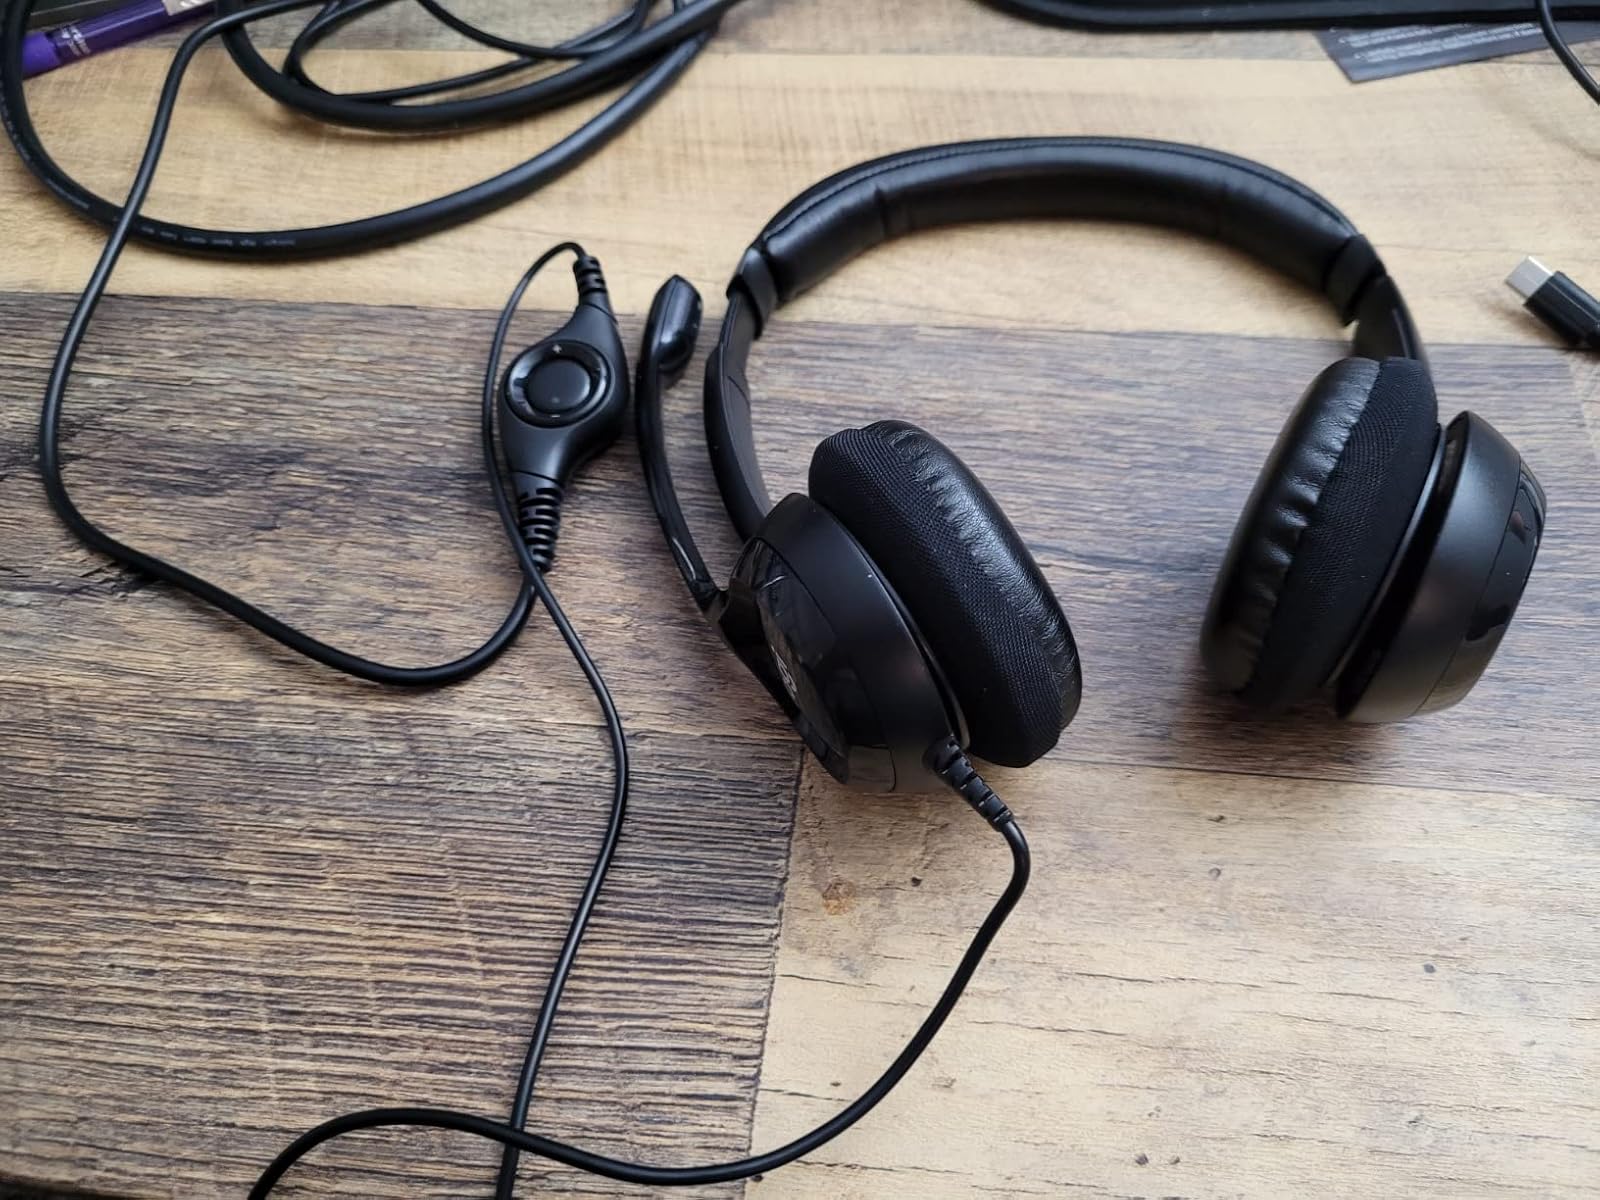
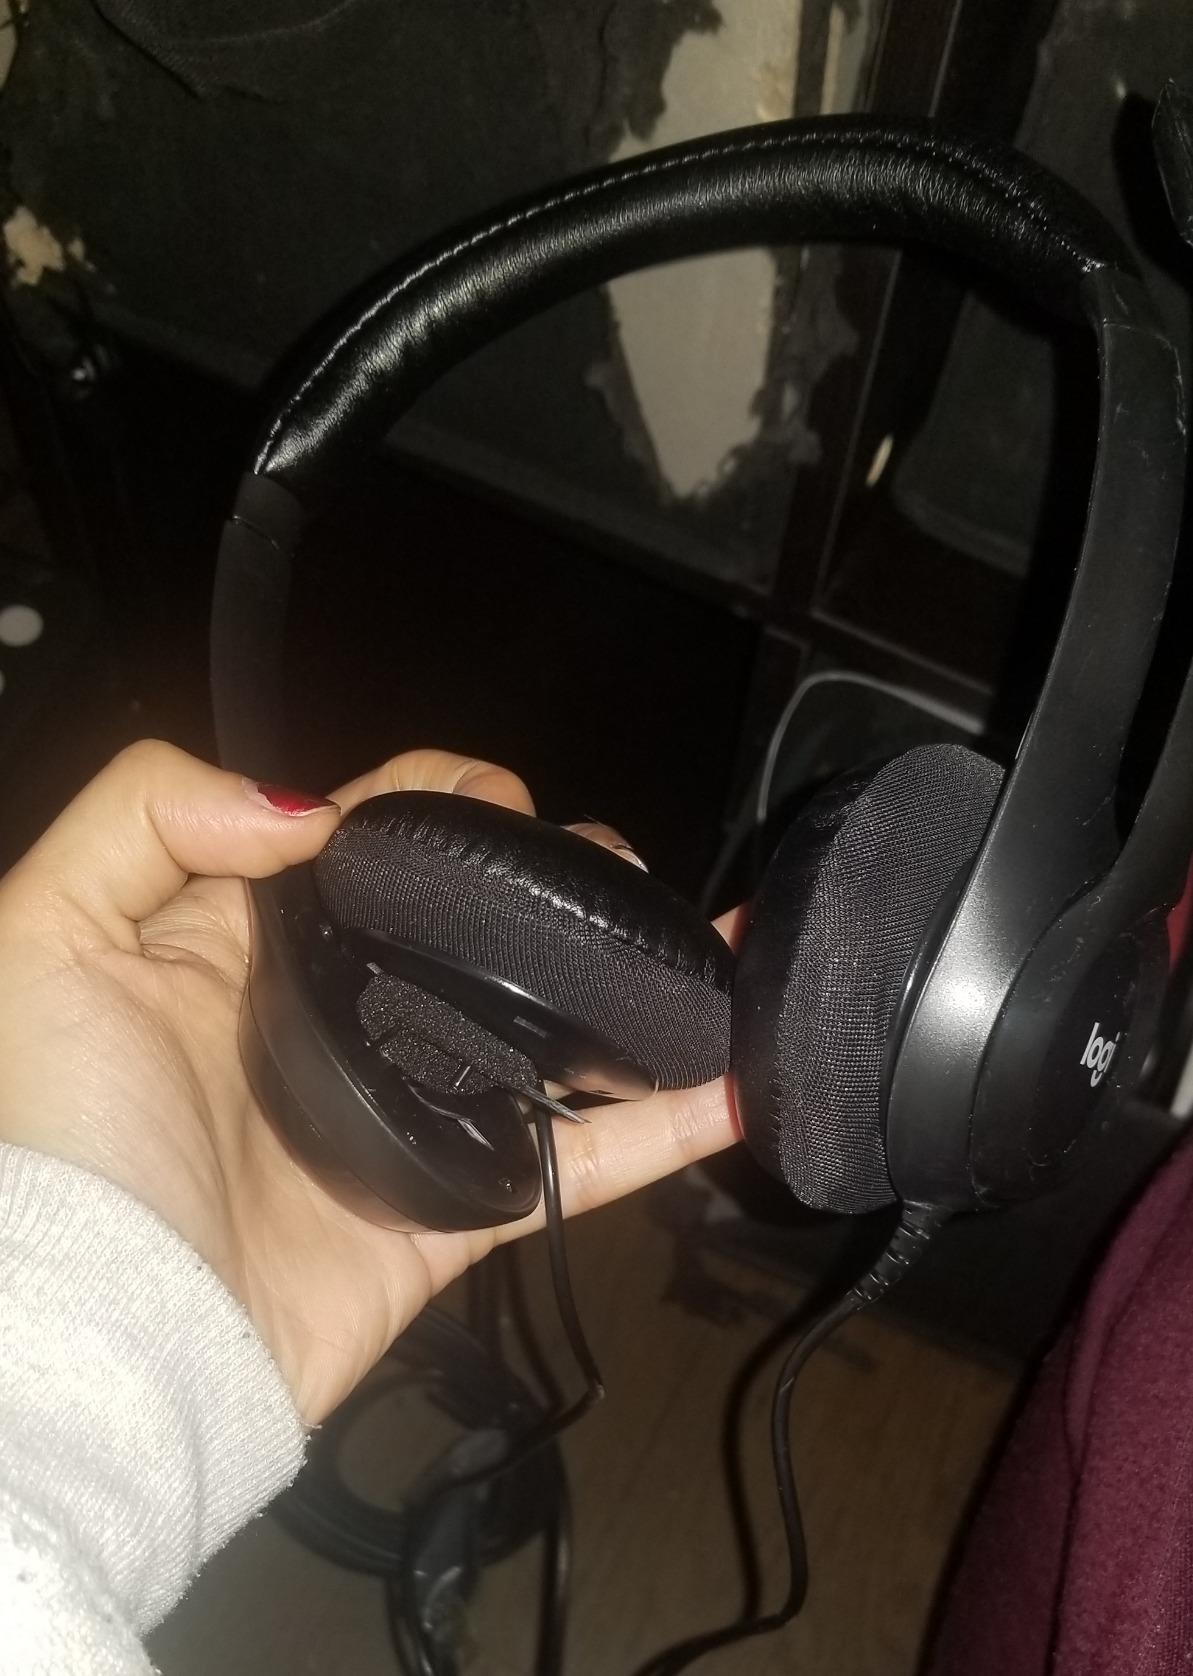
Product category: headphones
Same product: yes